Hoplodrina octogenaria

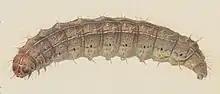
Caterpillar

The wingspan is 28–34 mm. The ground colour is rich brown or tawny brown; darker in the female. The reniform and orbicular spots are darker than the ground colour and outlined in white. The darker-than-the-ground-colour median line is usually wide. The name "uncertain" refers to its being similar to and confused with "Hoplodrina blanda" and "Hoplodrina ambigua". Certain identification requires dissection of the genitalia.See Townsend et al.